Zygonyx natalensis

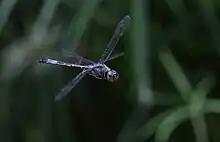
Male in flight

This species is found along streams and rivers; males are most frequently seen patrolling or hovering over rapids or waterfalls.